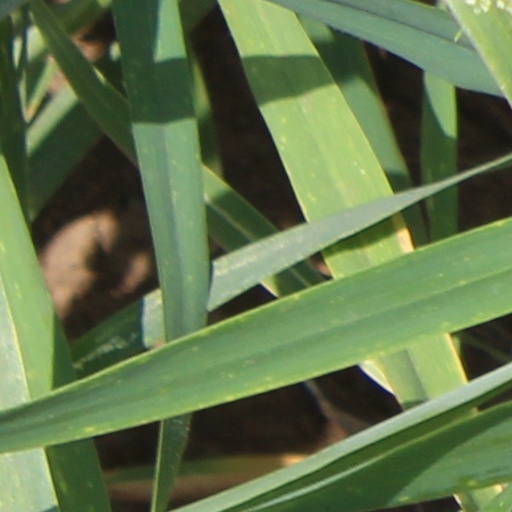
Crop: wheat